Frithjof Schuon

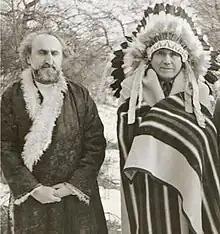

In 1949 Schuon married Catherine Feer, a German Swiss with a French education who, besides being deeply interested in religion and metaphysics, was also a painter. He received Swiss citizenship shortly after his marriage. While always continuing to write, Schuon and his wife travelled widely. Between 1950 and 1975, the couple visited Morocco about ten times, as well as numerous European countries, including Greece and Turkey, where they visited the house near Ephesus presumed to be the last home of the Virgin Mary.